Zalmon Church House

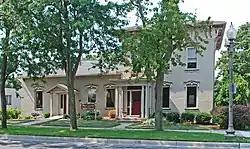

The Zalmon Church House is a single-family home located at 113 North Ann Arbor in Saline, Michigan. It was listed on the National Register of Historic Places in 1985.